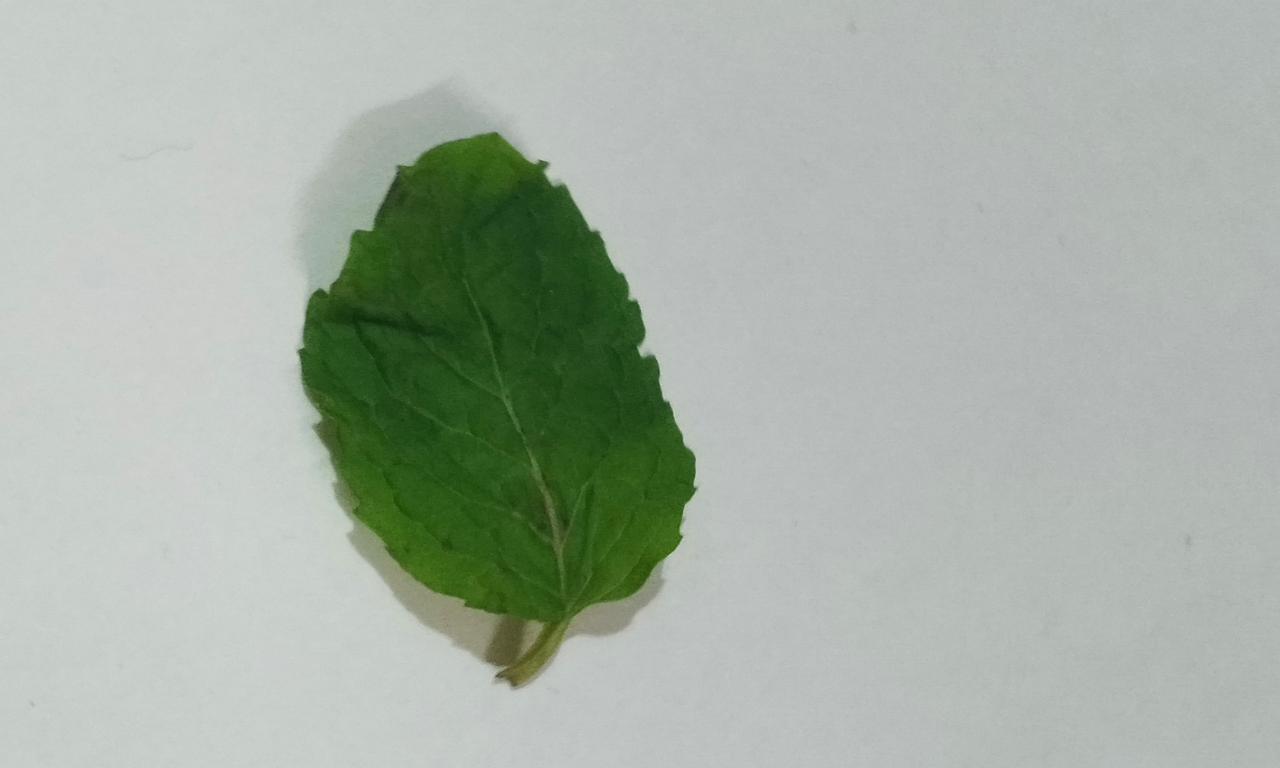
Label: Fresh